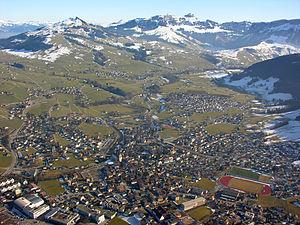
Le village d'Appenzell est le chef-lieu du canton d'Appenzell Rhodes-Intérieures.